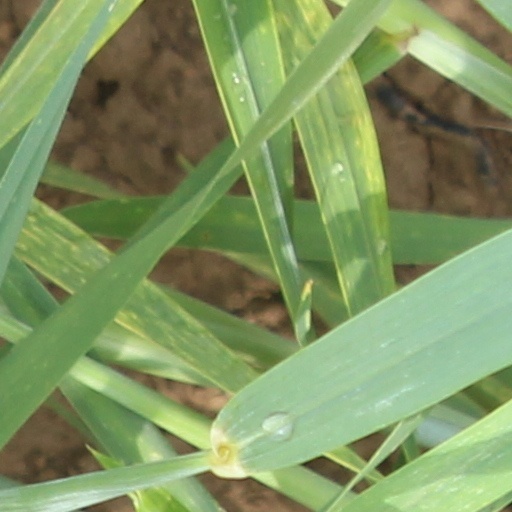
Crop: wheat